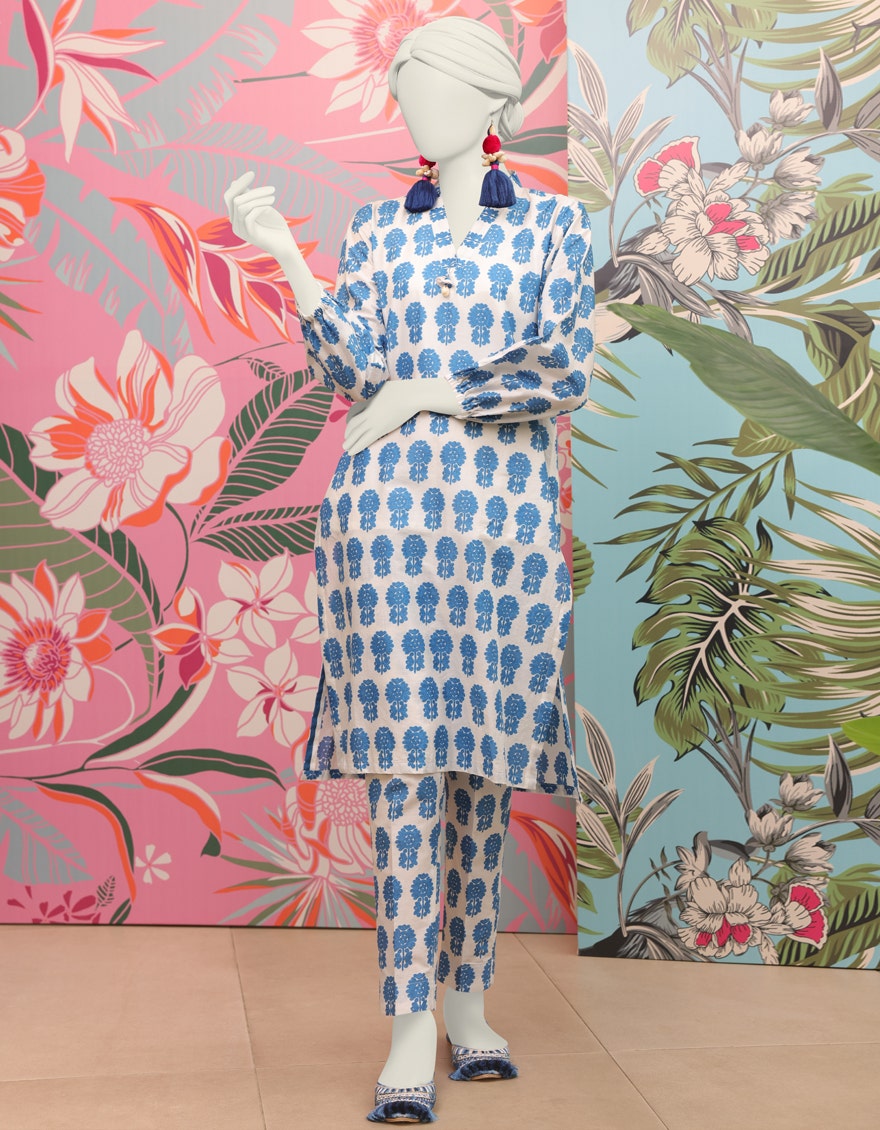
blue multi kurta pajamas